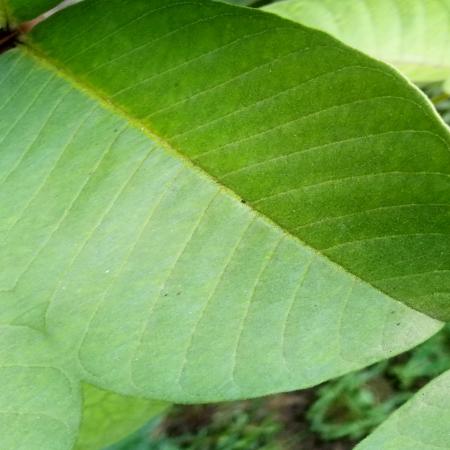
Label: Disease Free